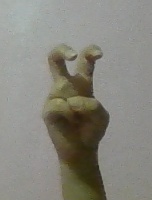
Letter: toot